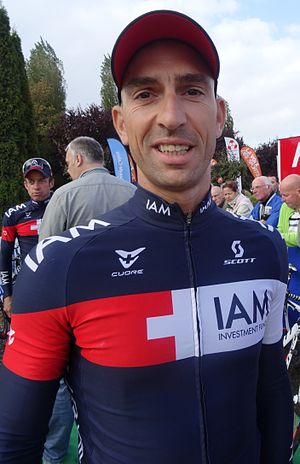
Vicente Reynès
Vicente Reynès Mimó er en spansk professionel landevejsrytter, som kører for det amerikanske ProTour-hold HTC-Highroad.